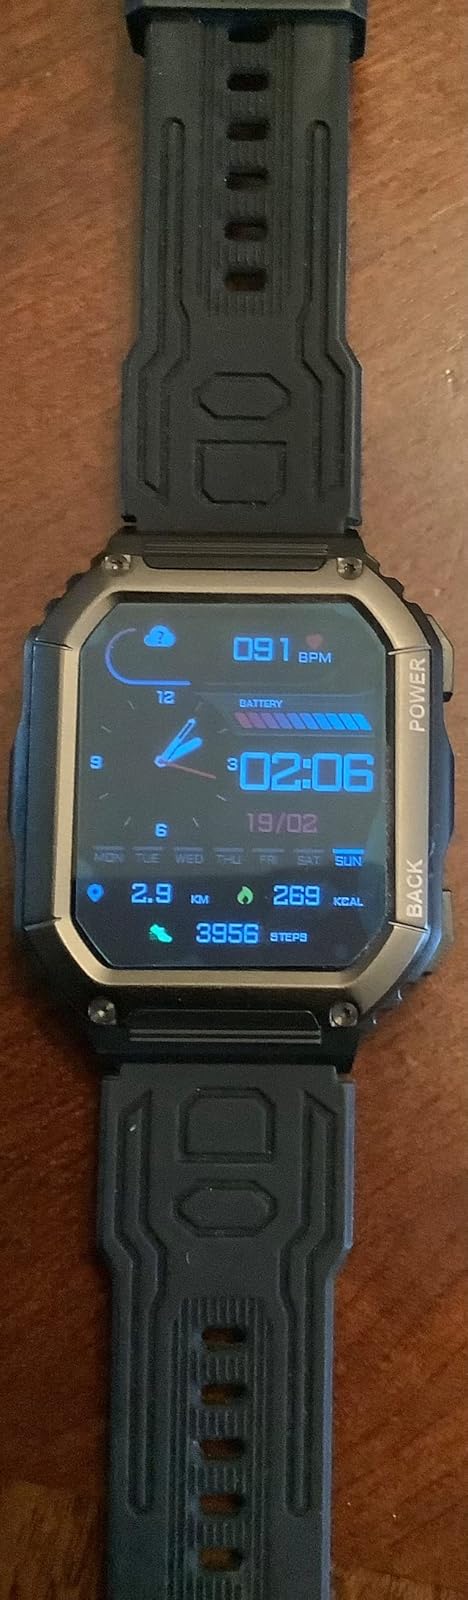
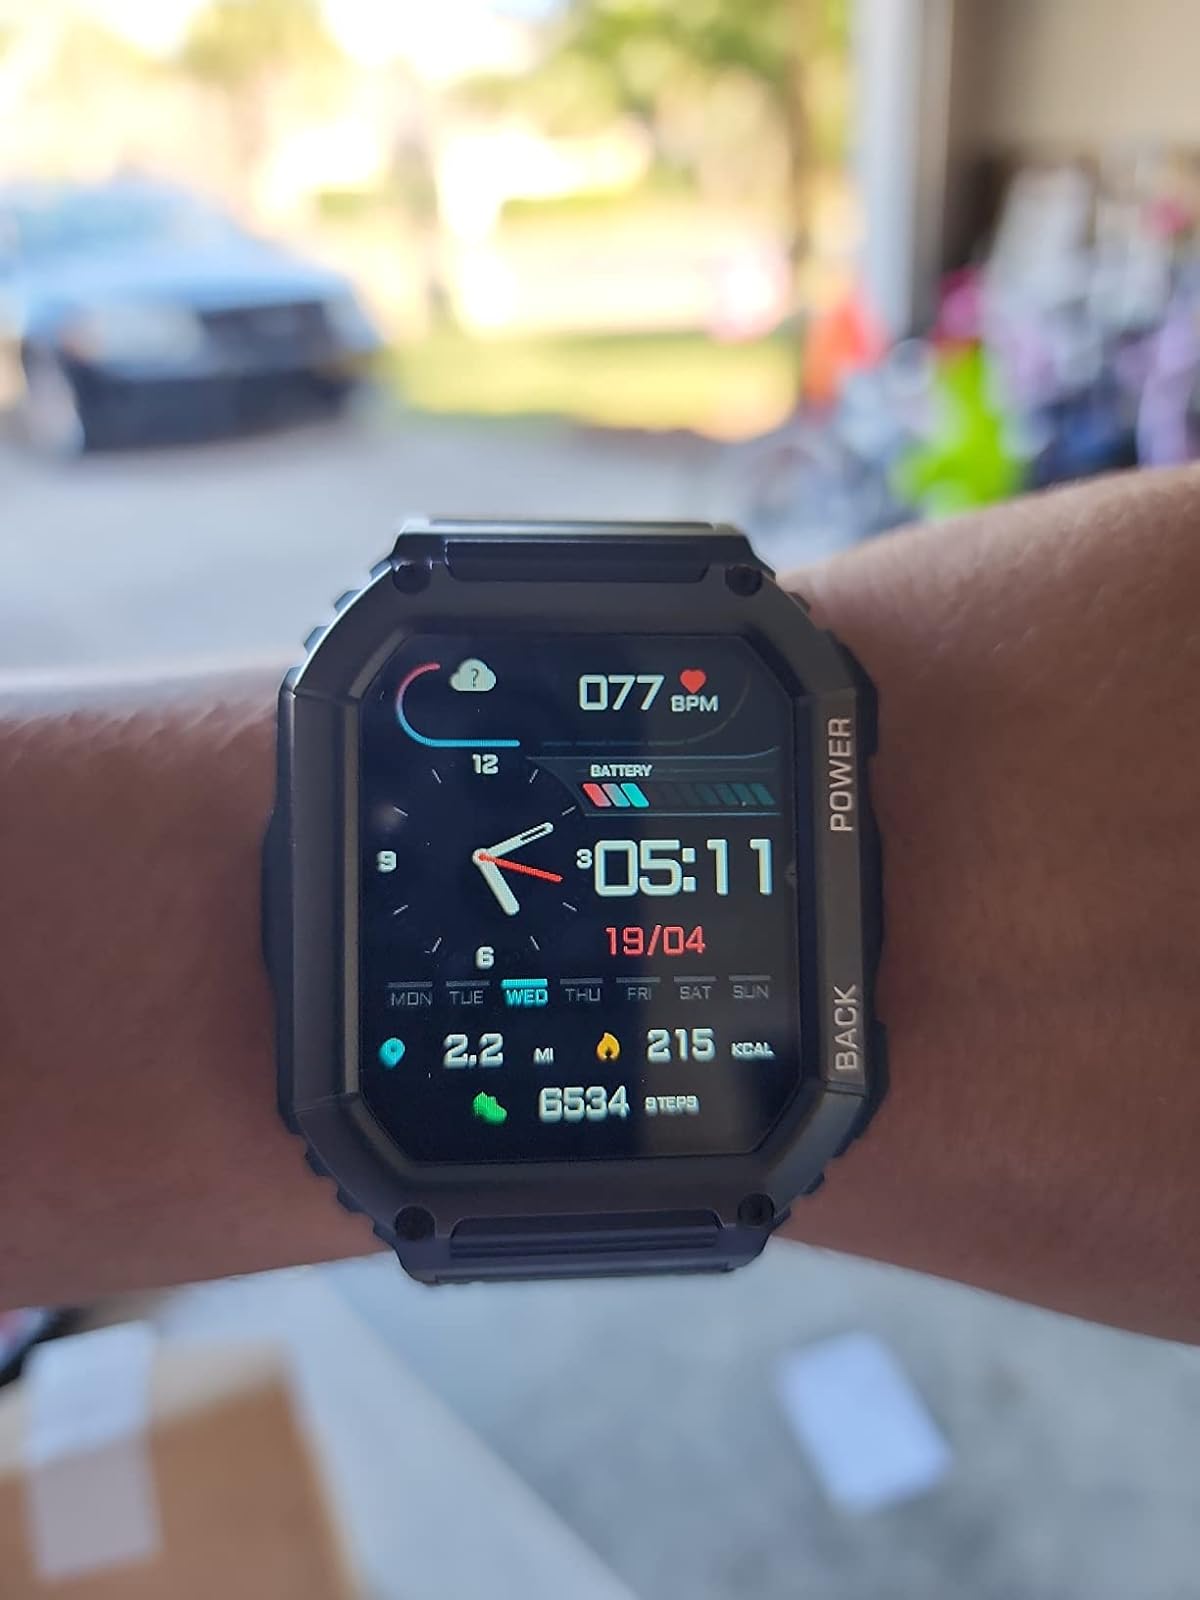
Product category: smartwatch
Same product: yes